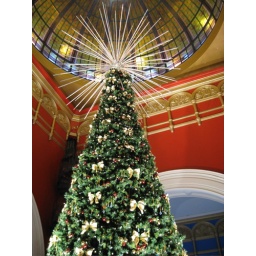
Christmas tree in the Queen Victoria Building, Sydney. Top floor section of tree.